Question: What is in the woman's left hand?
Tambaya: Menene a hannun hagun matar?
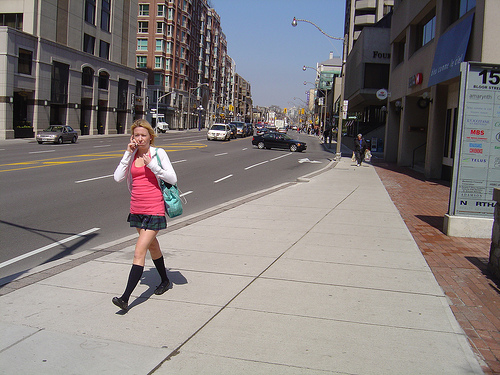
Answer: A cell phone.
Amsa: Wayar salula.